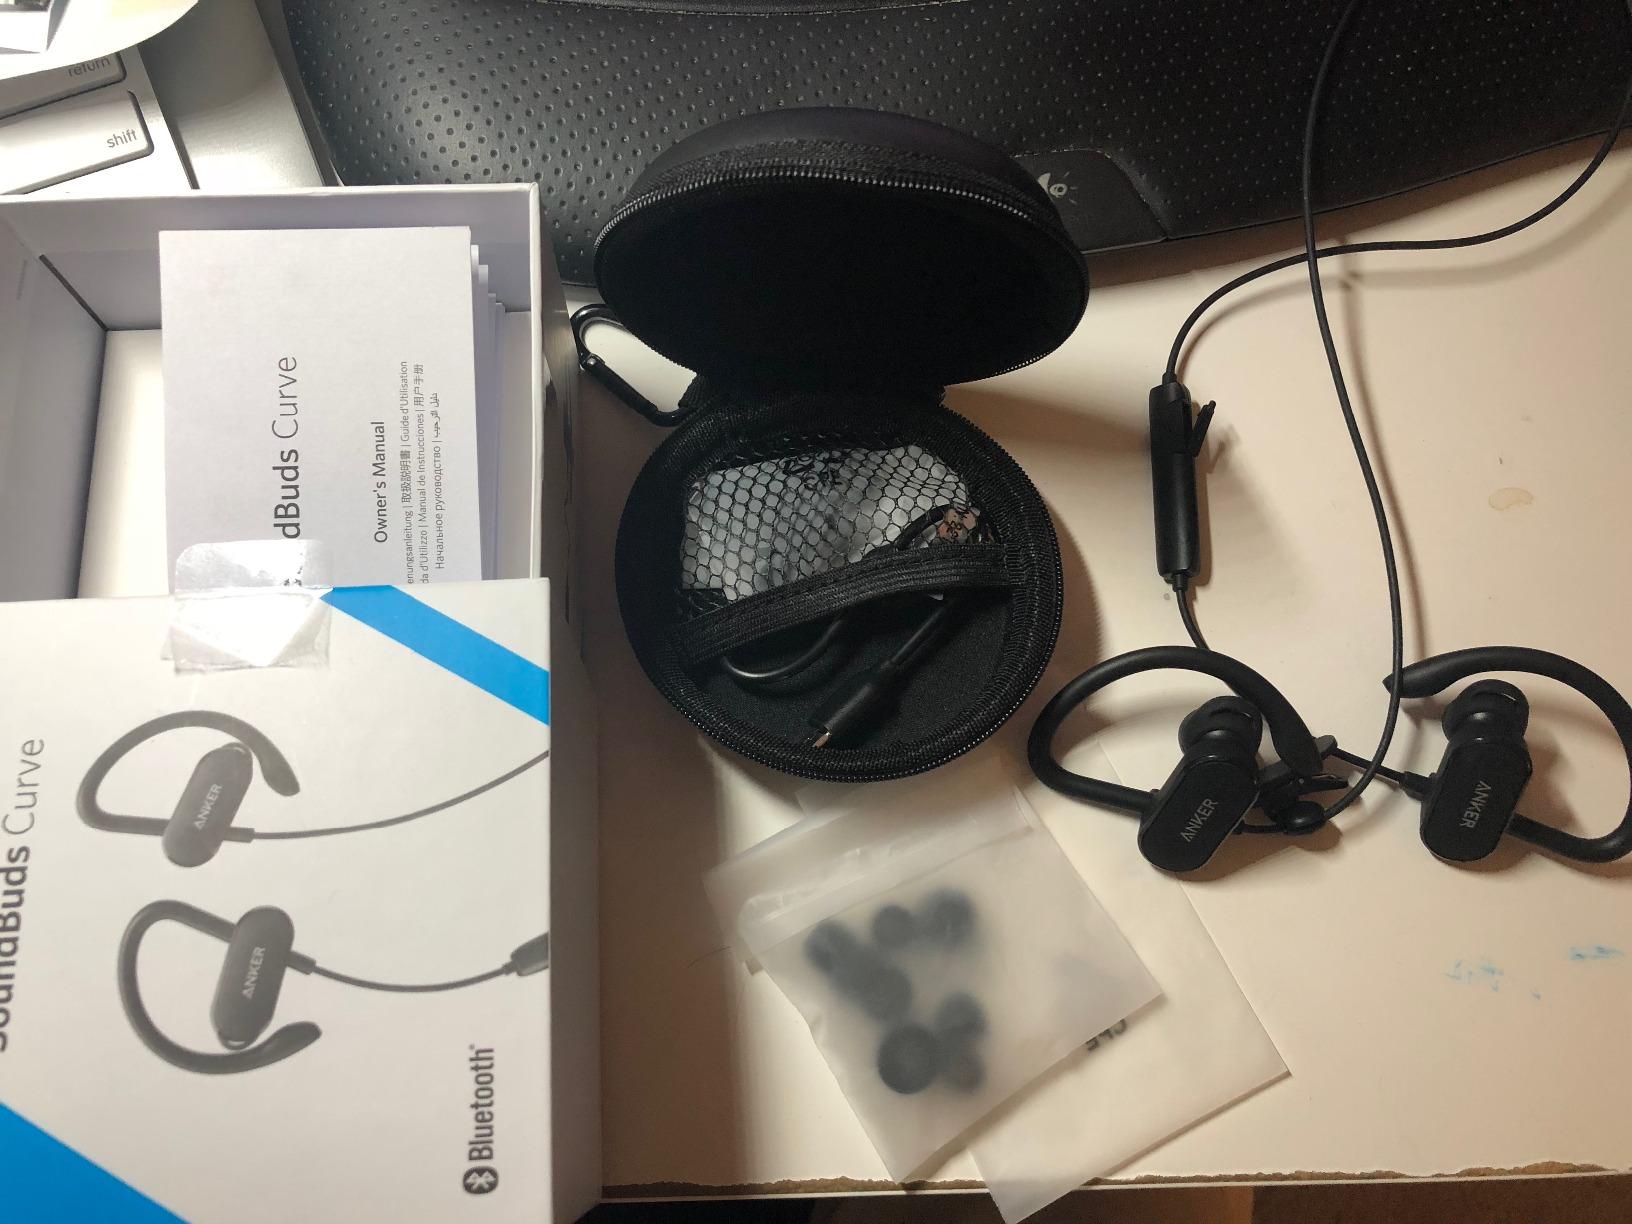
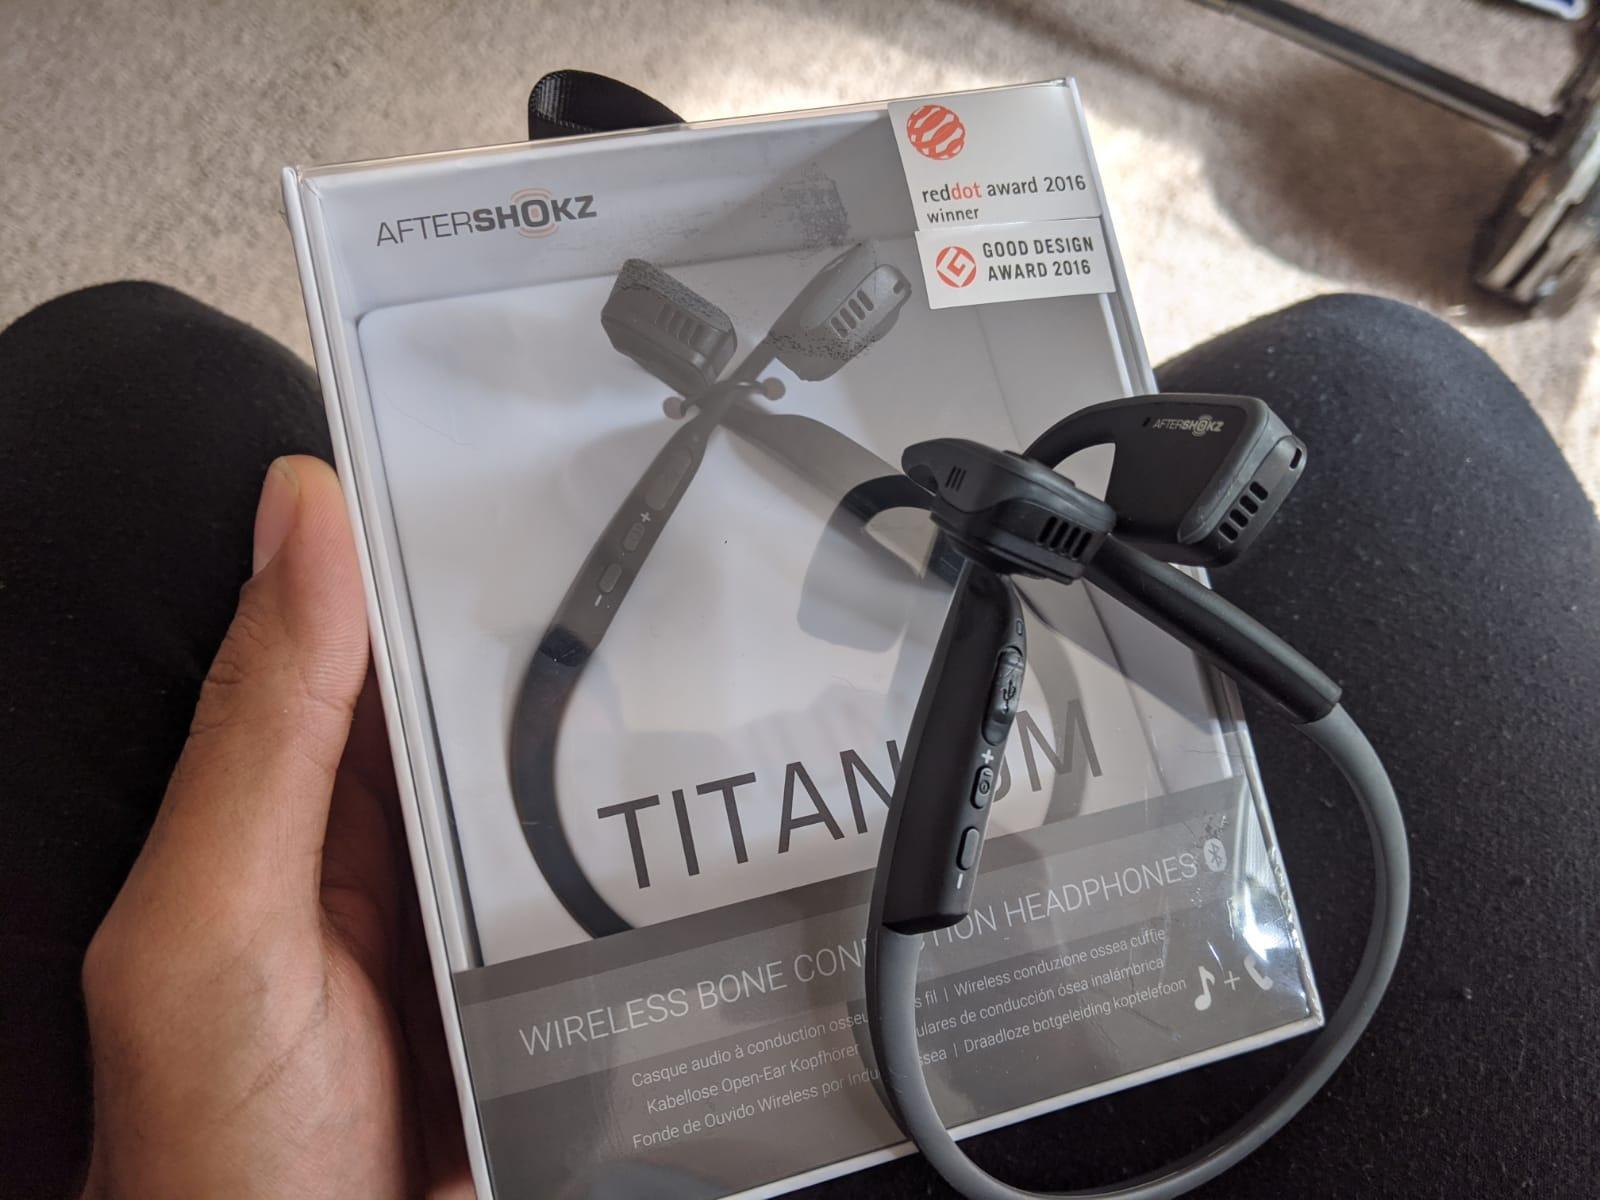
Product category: headphones
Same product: no